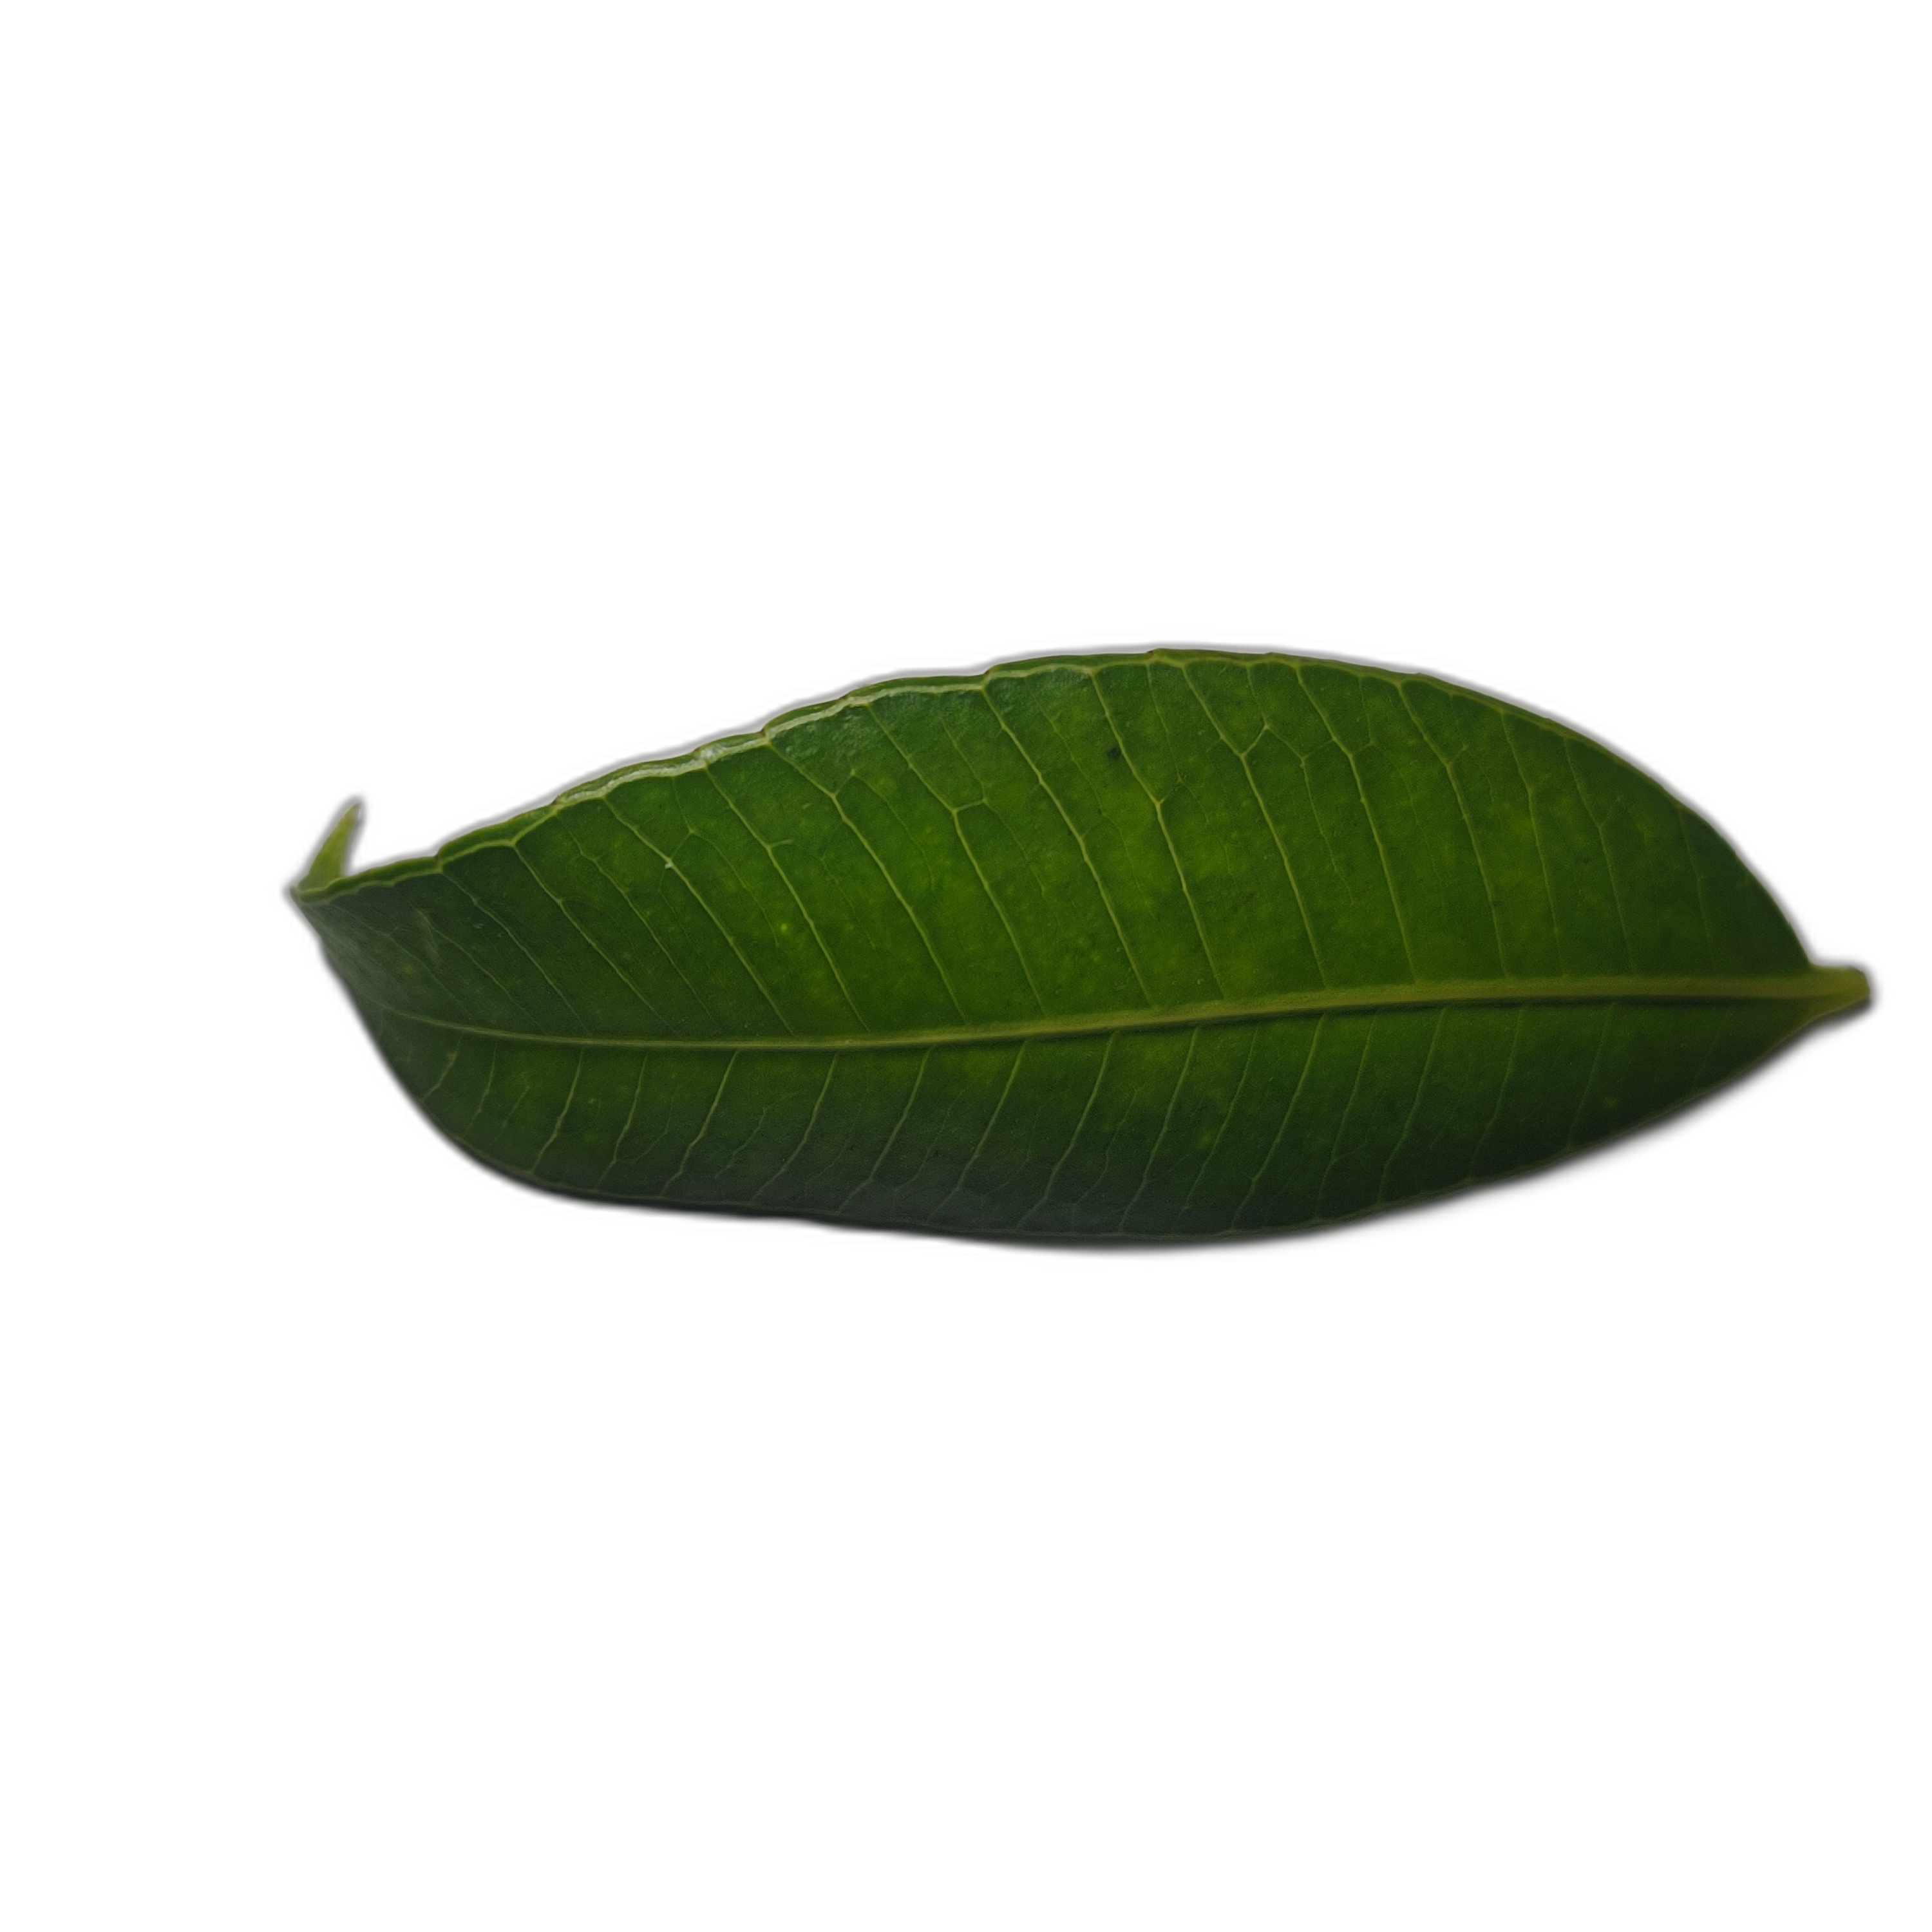
Label: healthy